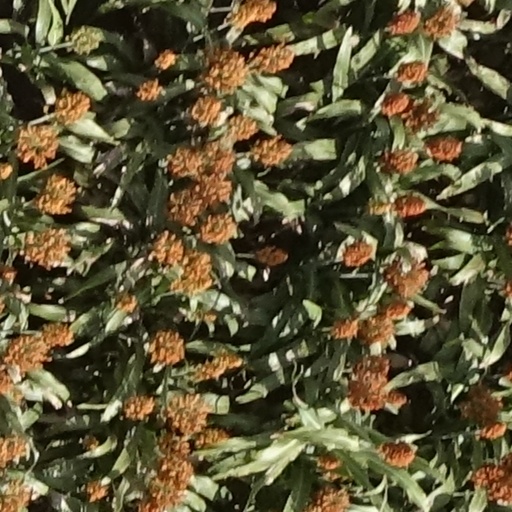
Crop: sorghum